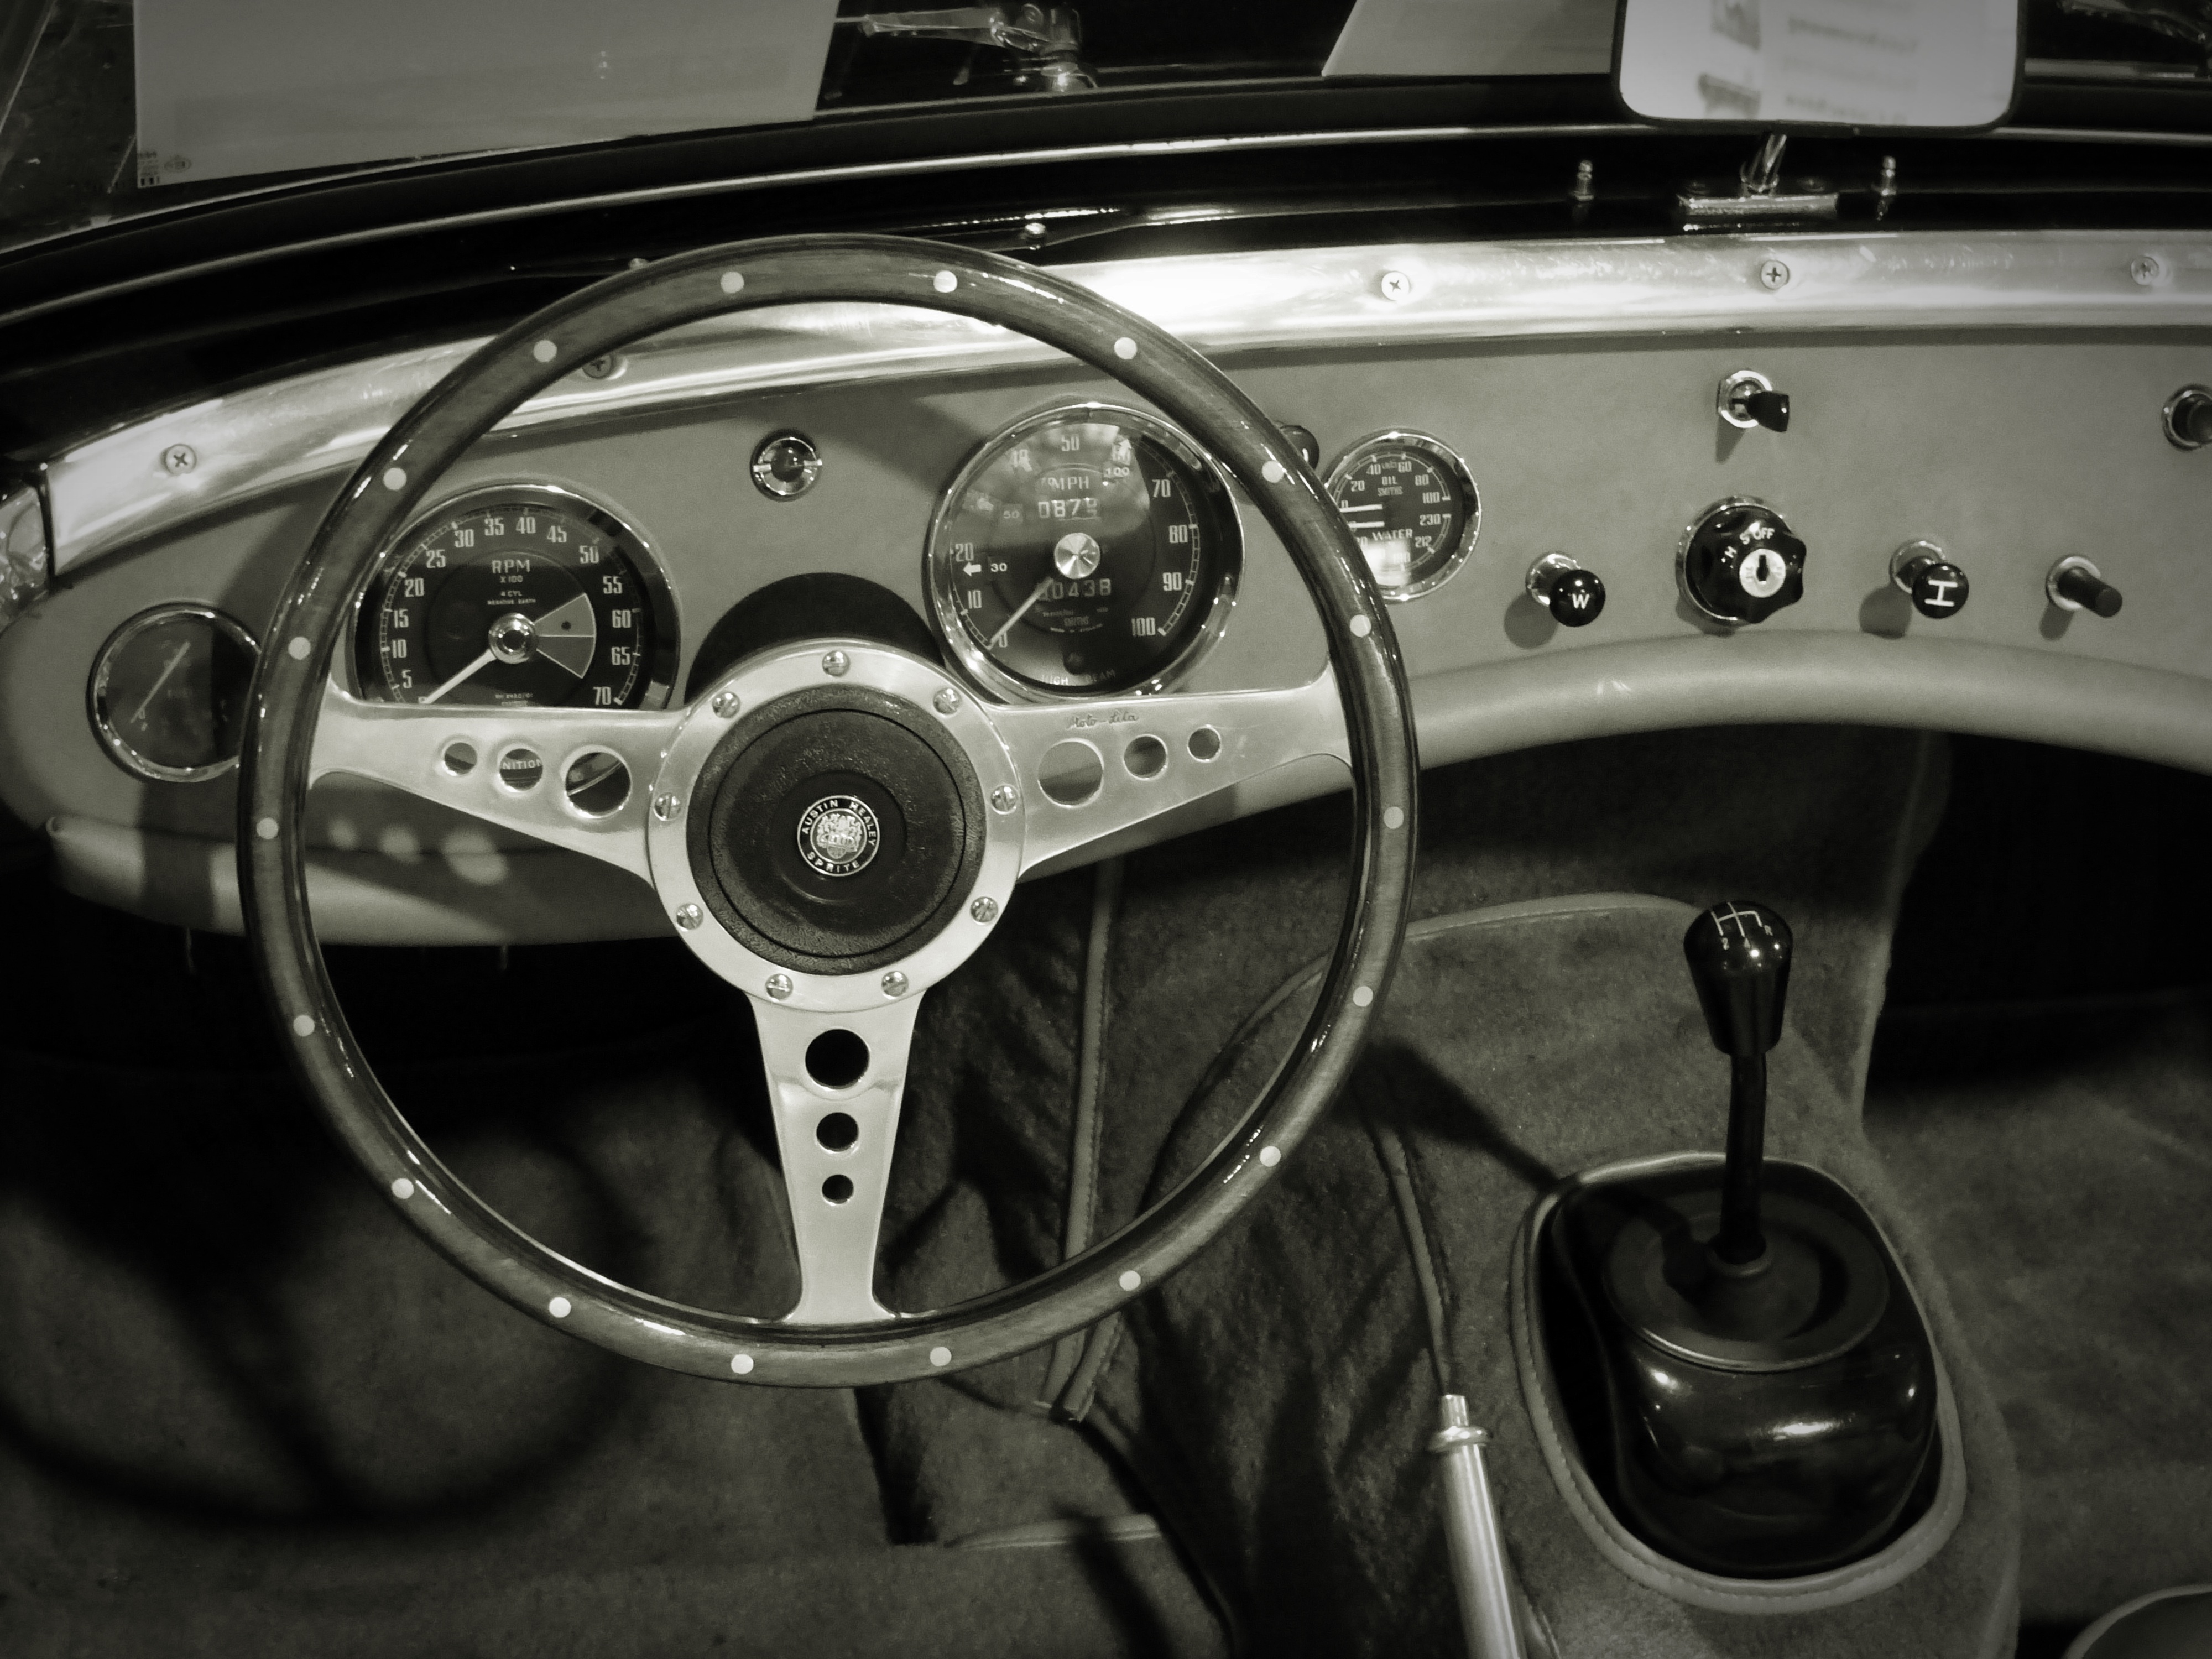
car, wheel, vehicle, steering wheel, dashboard, cockpit, sports car, vintage car, sedan, oldtimer, bmw, classic, convertible, antique car, city car, dashboards, land vehicle, automobile make, automotive exterior, automotive design, luxury vehicle, steering part